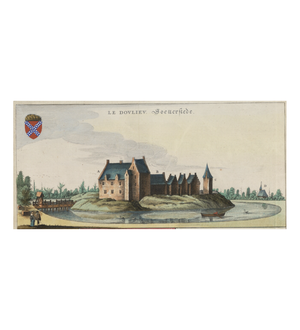
Château de Doulieu. En 1801 une bande de brigands, appelés «
La maison de Bailleul est une famille de la noblesse immémoriale française ; originaire de Bailleul dans le nord de la France, sa filiation remonte à 980. La famille de Bailleul fut au Moyen Âge une famille importante du comté de Flandre.